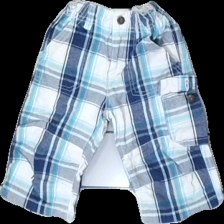
View: front
Type: Shorts
Category: Children
Brand: Lindex
Brand text on label: Kids by
Colors: White, Blue, Beige
Material: 100% cott
Pattern: Other
Cut: Regular
Size: 104
Season: Summer
Price range: 50-100
Recommended usage: Reuse
Description: White and blue plaid shorts for kids from Kids by Lindex, size 104. Okay condition.